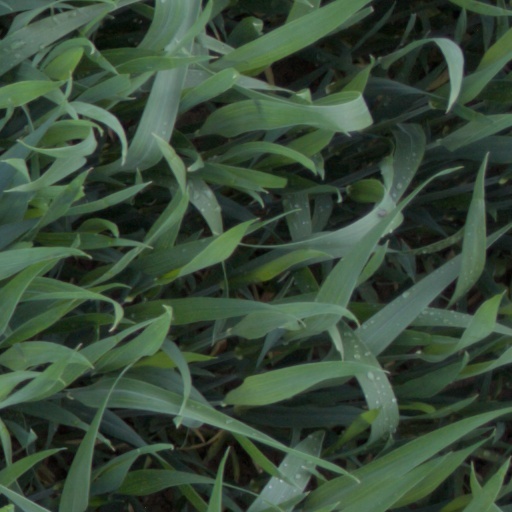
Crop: wheat